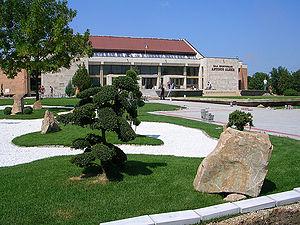
La 35ᵉ édition du Championnat d'Europe de basket-ball féminin a eu lieu en 2015 et s'est déroulé en Hongrie et en Roumanie. C'est la cinquième fois que la Hongrie a accueilli cette compétition après 1950, 1964, 1983 et 1997 et la seconde pour la Roumanie après 1966. L'Espagne, vainqueur de l'édition 2013, laisse son titre à la Serbie, qui remporte la compétition pour la première fois.
Oradea ou Oradea Mare est une ville de la région de Transylvanie, dans la province historique de la Crișana, en Roumanie. Elle est le chef-lieu du județ de Bihor, situé dans la région de développement Nord-Ouest. Oradea est une des villes les plus prospères de Roumanie.